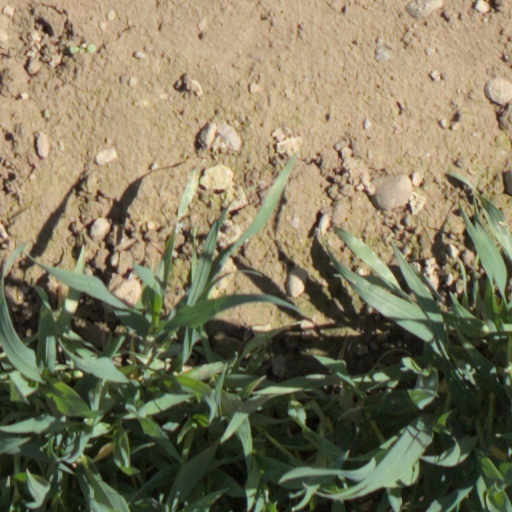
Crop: wheat